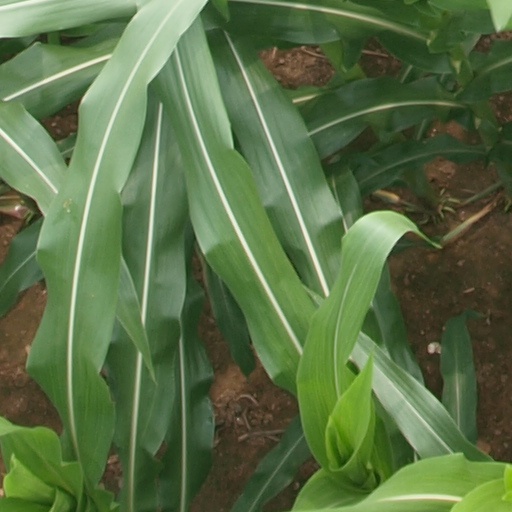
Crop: maize; corn